Gunilla Carlsson

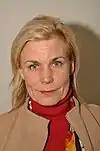
Carlsson in 2011

Anna Gunilla Carlsson (born 11 May 1963) is a Swedish politician and a member of the Moderate Party. She served as Minister for International Development Cooperation from 2006 to 2013, member of the Swedish Riksdag from 2002 to 2013 and deputy chairman of her party from 2003 to 2015.